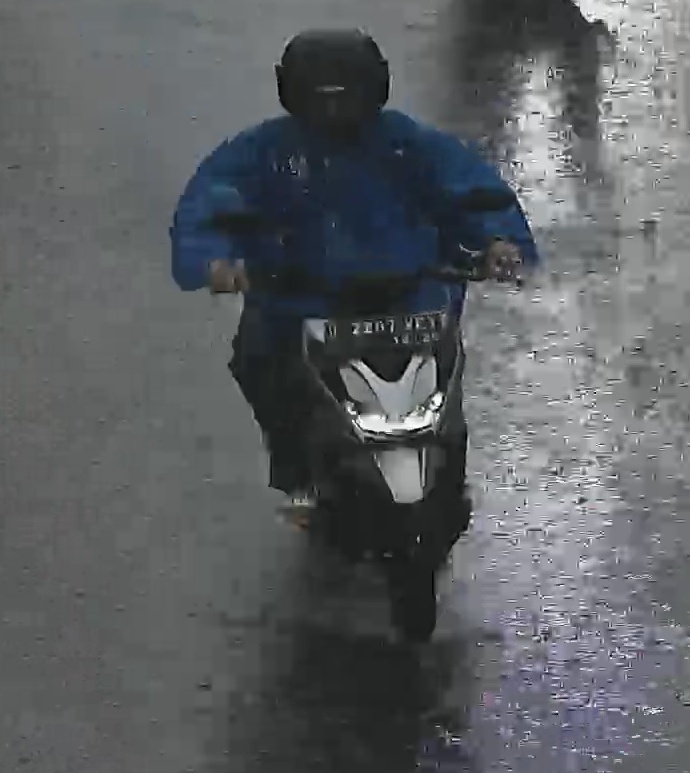
person-with-helmet: 1
person-without-helmet: 0